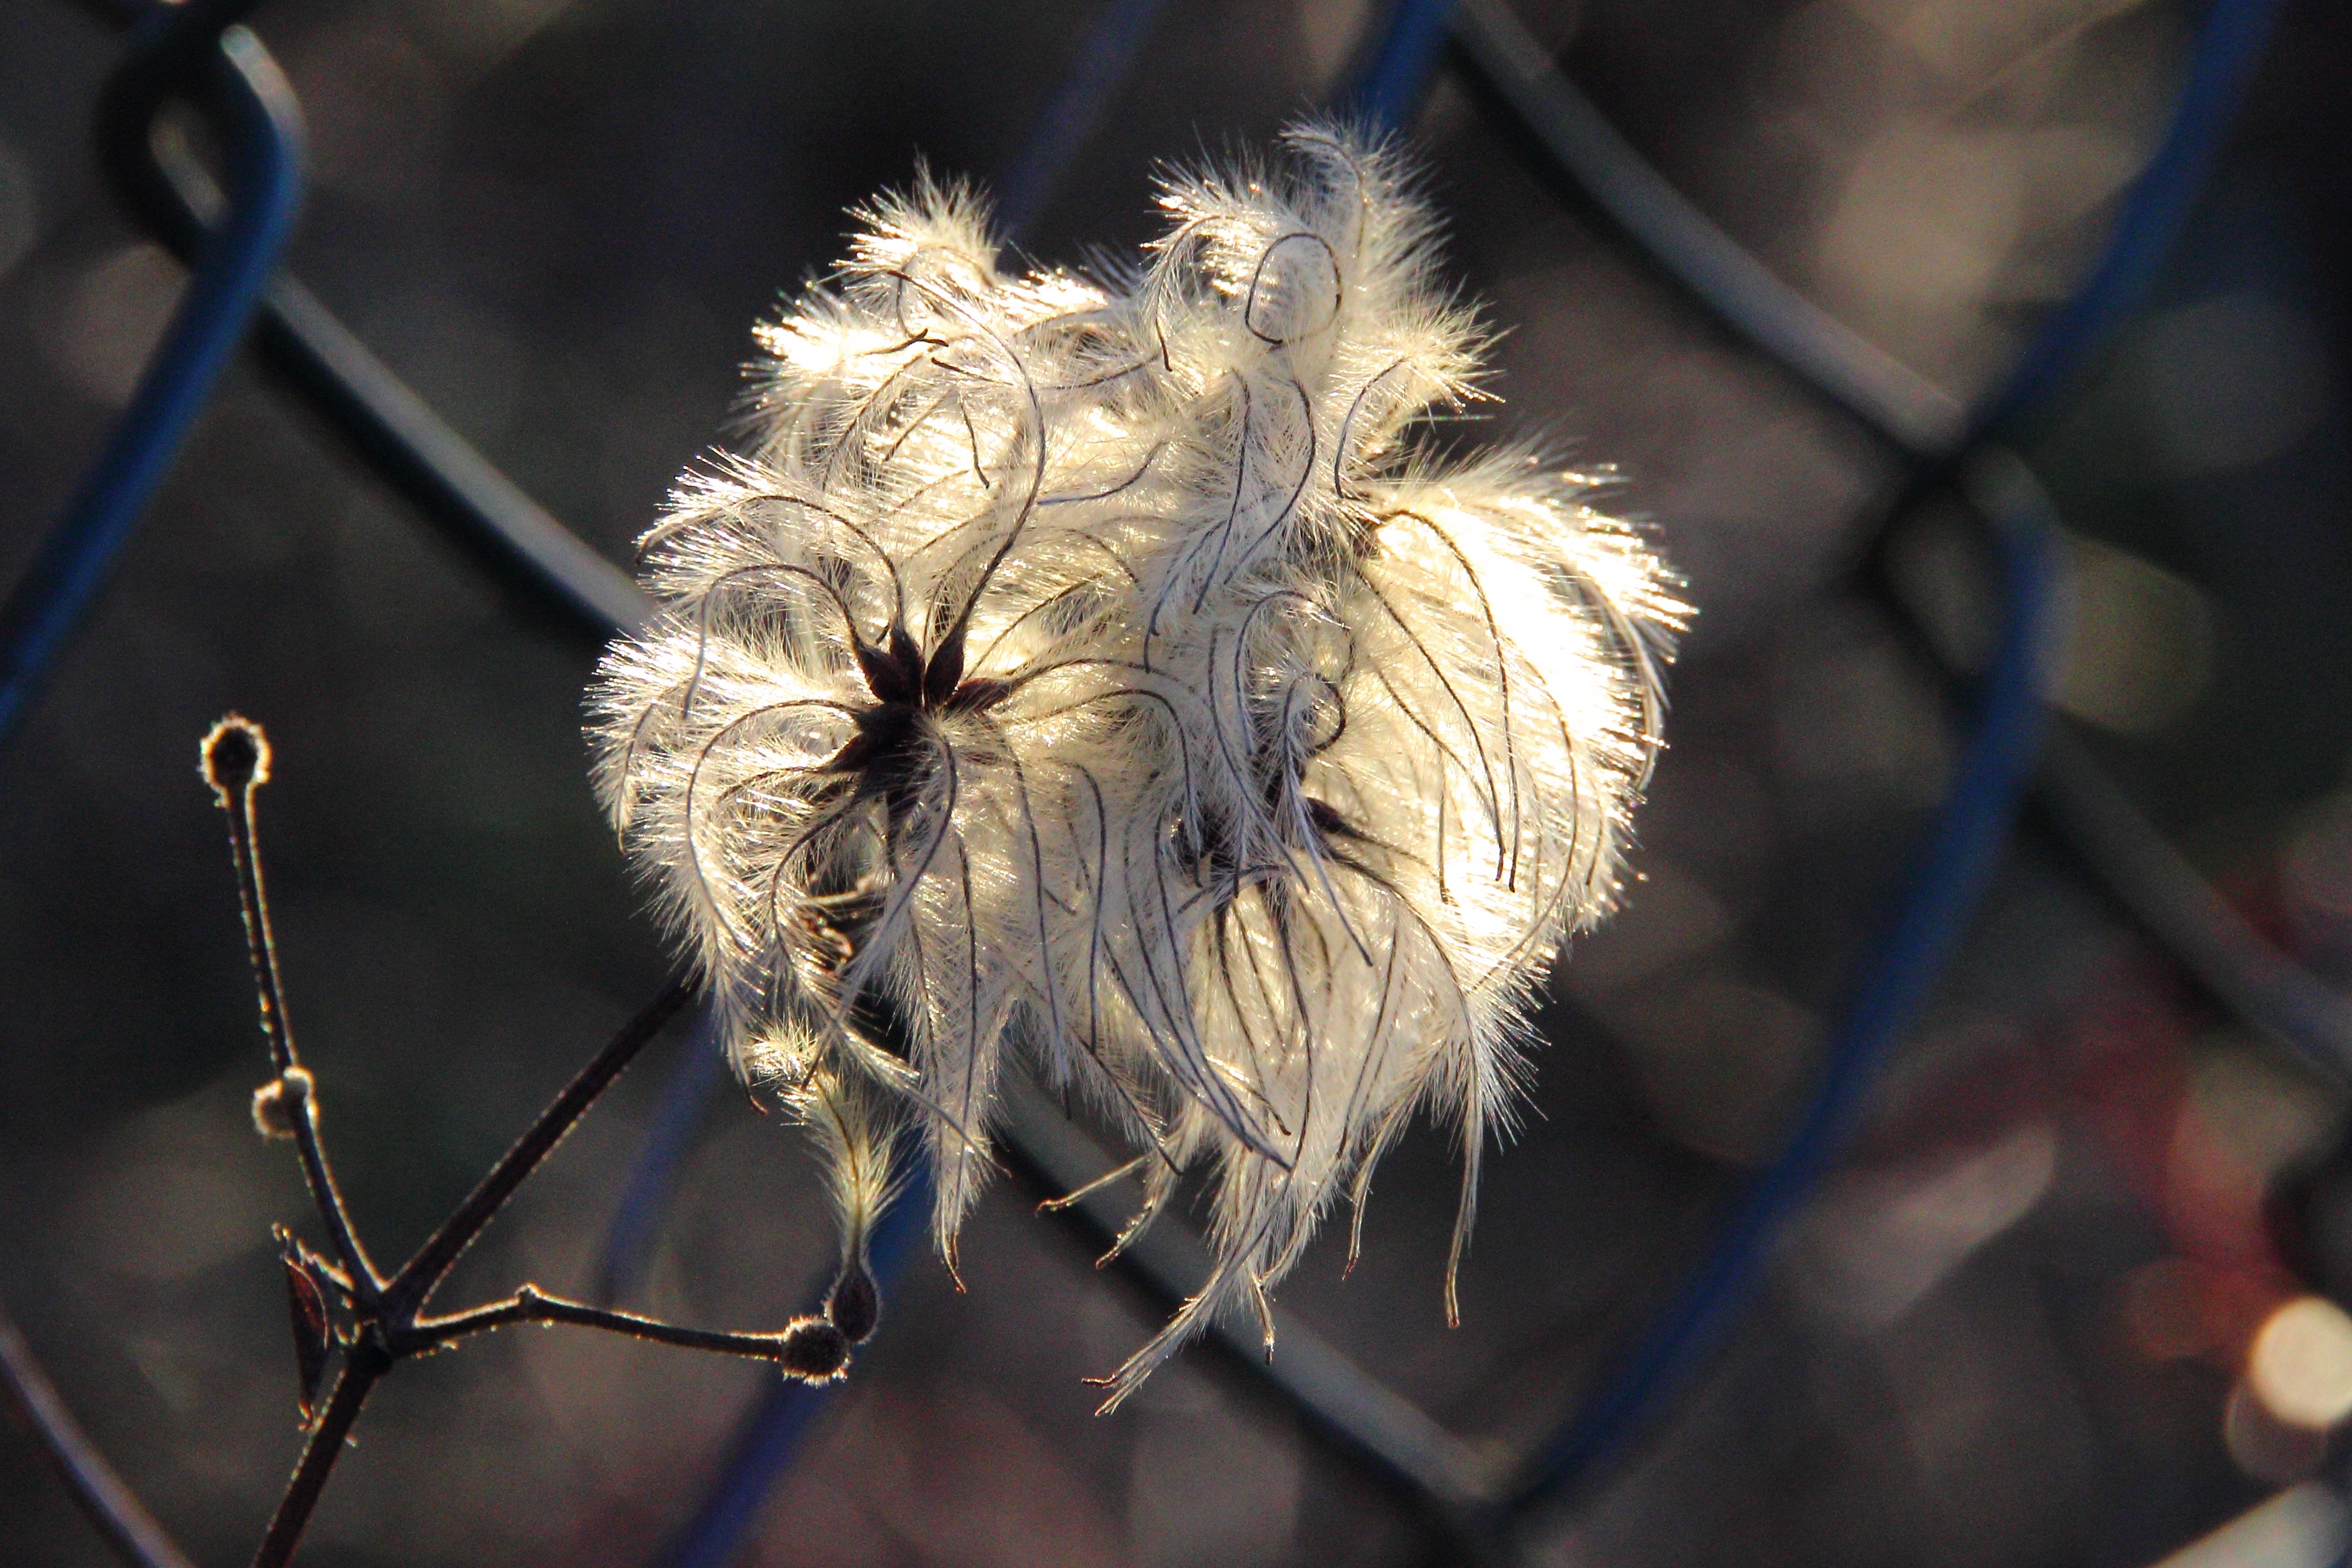
nature, branch, blossom, winter, plant, sun, photography, leaf, flower, bloom, spring, blue, flora, season, invertebrate, close up, clematis, macro photography, wild growth, feather duster